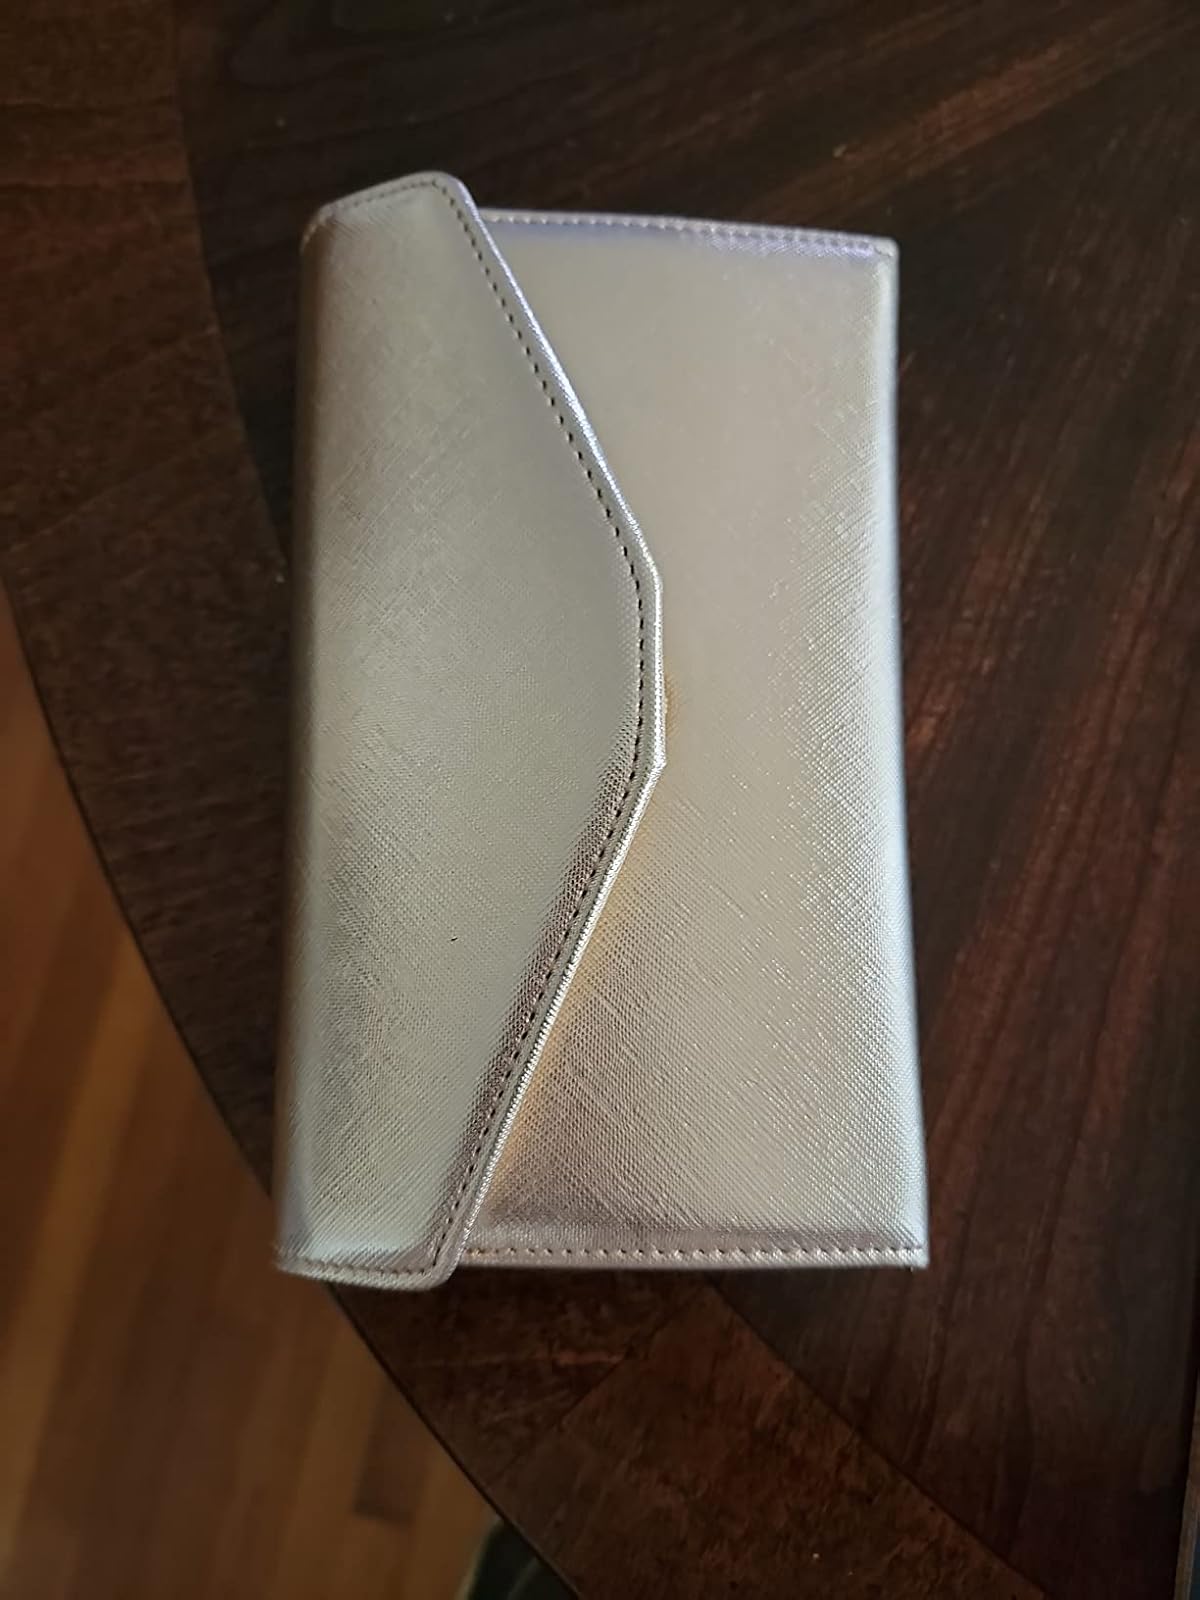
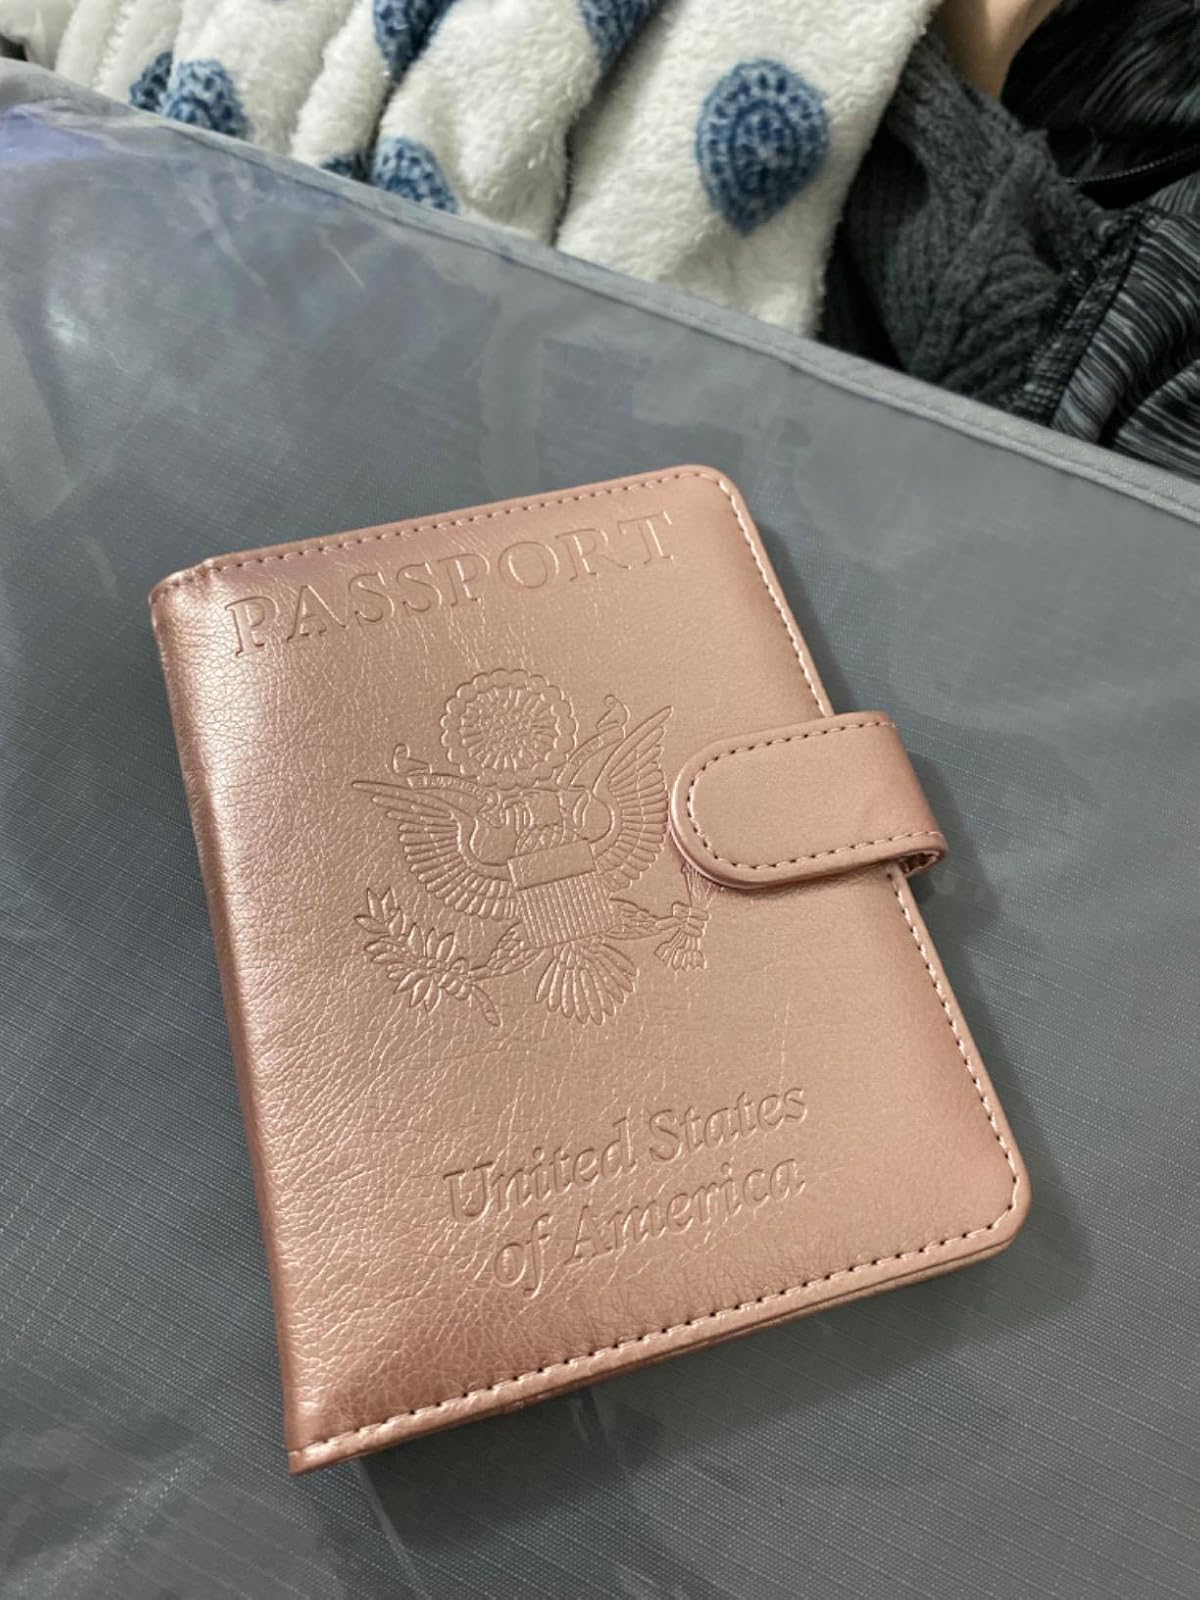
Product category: accessories_wallet
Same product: no